Government of Oregon

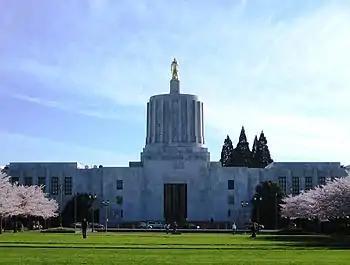
Oregon Capitol building

The government of the U.S. state of Oregon, as prescribed by the Oregon Constitution, is composed of three government branches: the executive, the legislative, and the judicial. These branches operate in a manner similar to that of the federal government of the United States.